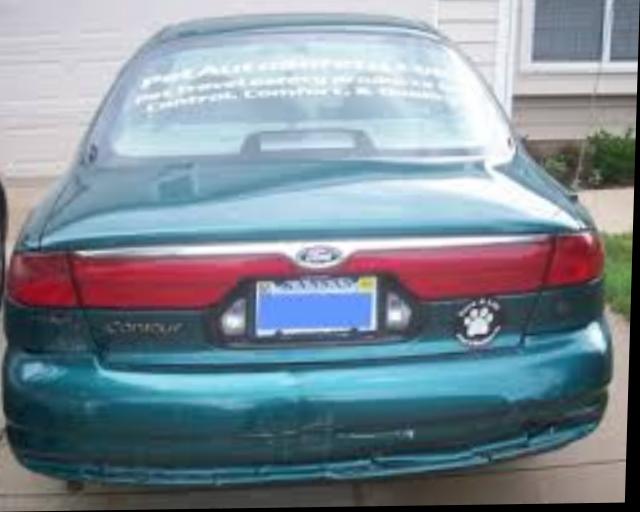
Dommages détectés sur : pare-choc arrière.
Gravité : mineur